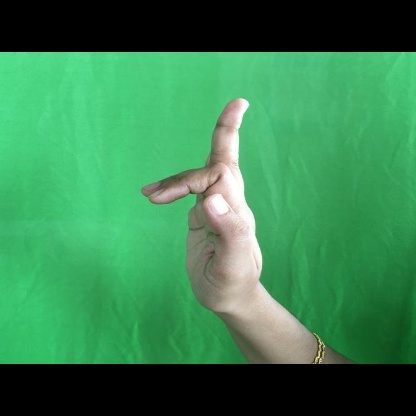
Mudra: Shukatundam